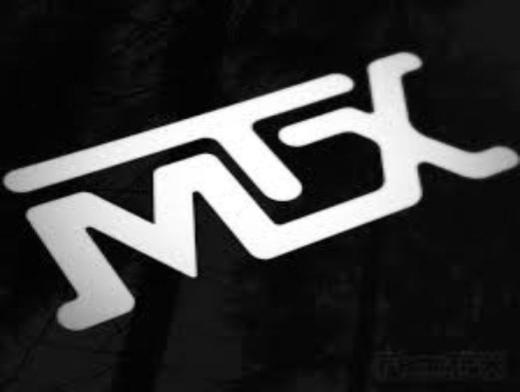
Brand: mtx audio
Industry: Leisure